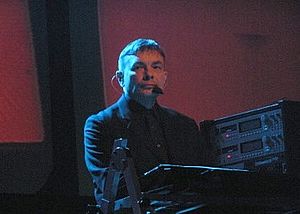
Karl Bartos / Solist 2003 –
Karl Bartos live på Rust, København 7. juni 2007.
Karl Bartos er en tysk musiker og professor født d. 31. maj 1952 i Berchtesgaden, Tyskland. I perioden 1975 til 1991 var Karl Bartos, sammen med Wolfgang Flür, medlem af den tyske gruppe, Kraftwerk, hvor Bartos sammen Flür spillede på elektriske trommer.